Hobart Town Hall

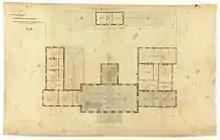
Henry Hunter's plans for Hobart Town Hall

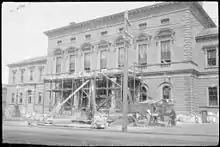
Hobart Town Hall undergoing repairs to its portico in 1925

Construction of the town hall was begun in 1864, with the foundation stone laid on April 14, which was declared a public holiday and celebrated by a parade. It was completed two years later in September 1866, which was celebrated by another public holiday and a gala ball. The design by Henry Hunter was somewhat inspired by the Palazzo Farnese in Rome. At the time of construction, it was designed to house the City of Hobart's council chambers, as well as police offices, the municipal court and the State Library of Tasmania. These remained in use for nearly fifty years after the town hall was opened. It, along with Franklin Square, were built on the site of the former government house which had been demolished upon completion of the present government house.